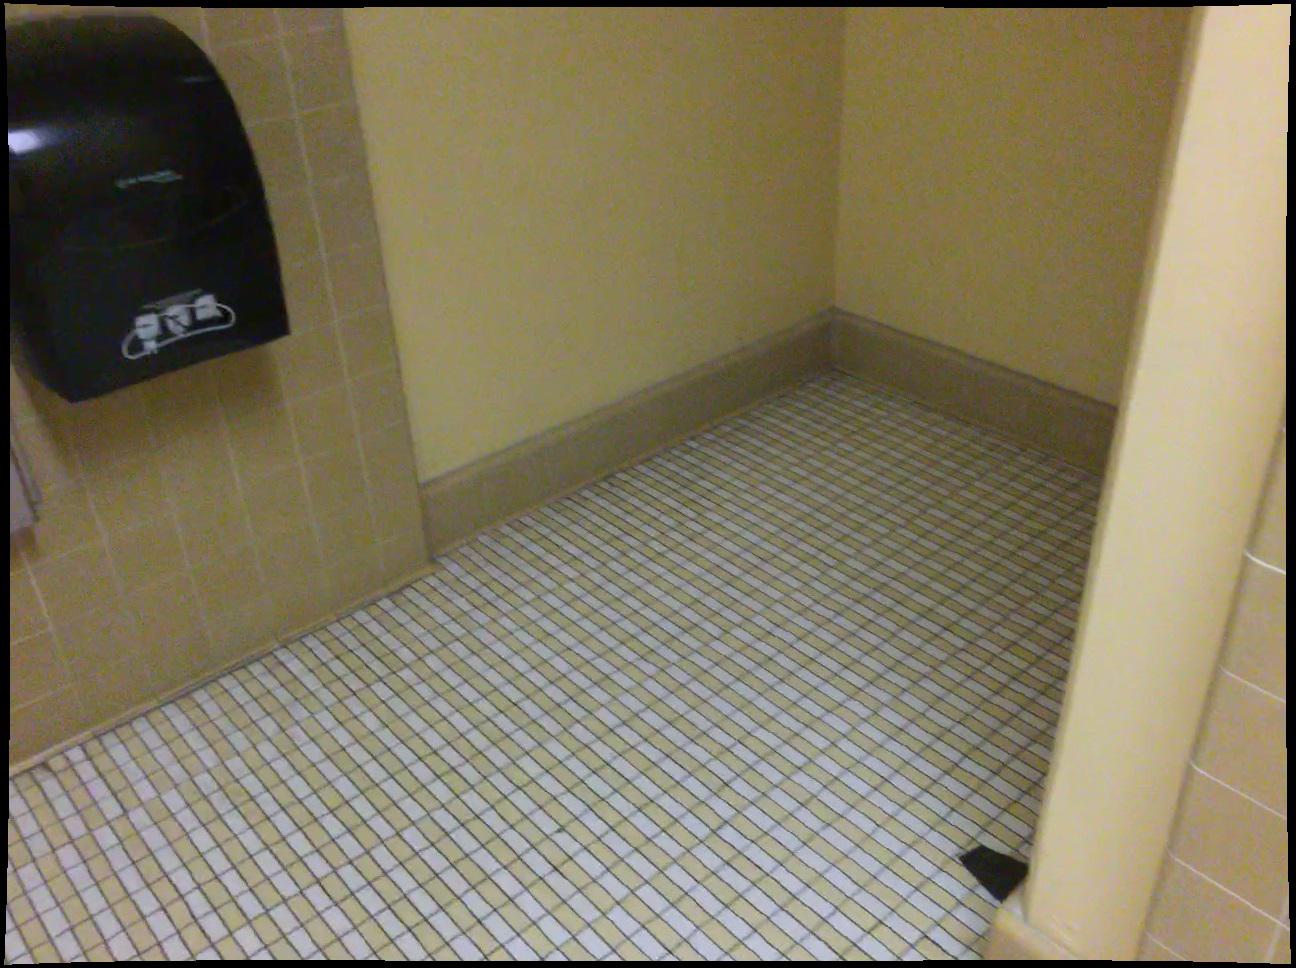
Question: In the image, there is the dispenser. Pinpoint several points within the vacant space situated right of the dispenser from the world's perspective. Your final answer should be formatted as a list of tuples, i.e. [(x1, y1), ...], where each tuple contains the x and y coordinates of a point satisfying the conditions above. The coordinates should be between 0 and 1, indicating the normalized pixel locations of the points.
Answer: [(0.478, 0.310), (0.447, 0.293), (0.417, 0.279), (0.390, 0.264), (0.363, 0.252), (0.510, 0.368), (0.474, 0.348), (0.441, 0.330), (0.409, 0.312), (0.380, 0.296), (0.353, 0.281), (0.327, 0.267), (0.469, 0.392), (0.433, 0.370), (0.400, 0.350), (0.369, 0.332), (0.340, 0.314), (0.313, 0.299), (0.289, 0.283), (0.463, 0.443), (0.424, 0.417), (0.389, 0.394), (0.356, 0.372), (0.326, 0.352), (0.298, 0.334), (0.272, 0.316), (0.248, 0.301), (0.414, 0.473), (0.376, 0.445), (0.341, 0.419), (0.309, 0.396), (0.280, 0.374), (0.252, 0.354), (0.361, 0.505), (0.324, 0.475), (0.290, 0.447), (0.259, 0.421), (0.303, 0.540), (0.268, 0.507), (0.240, 0.580)]